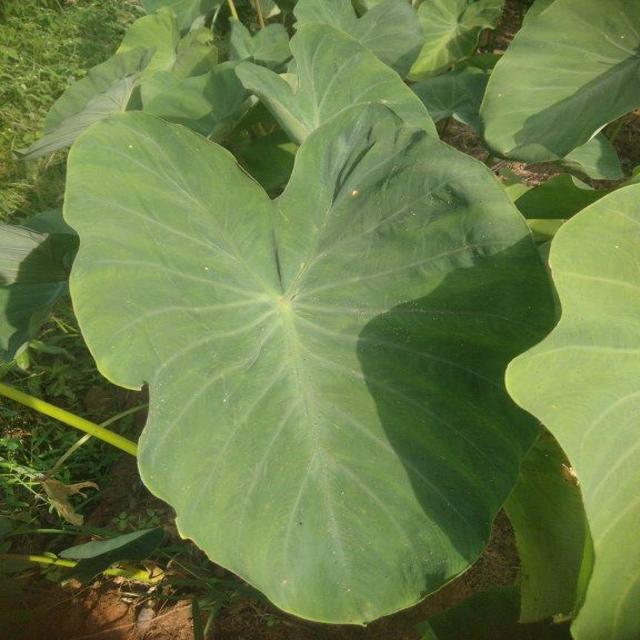
Label: Healthy